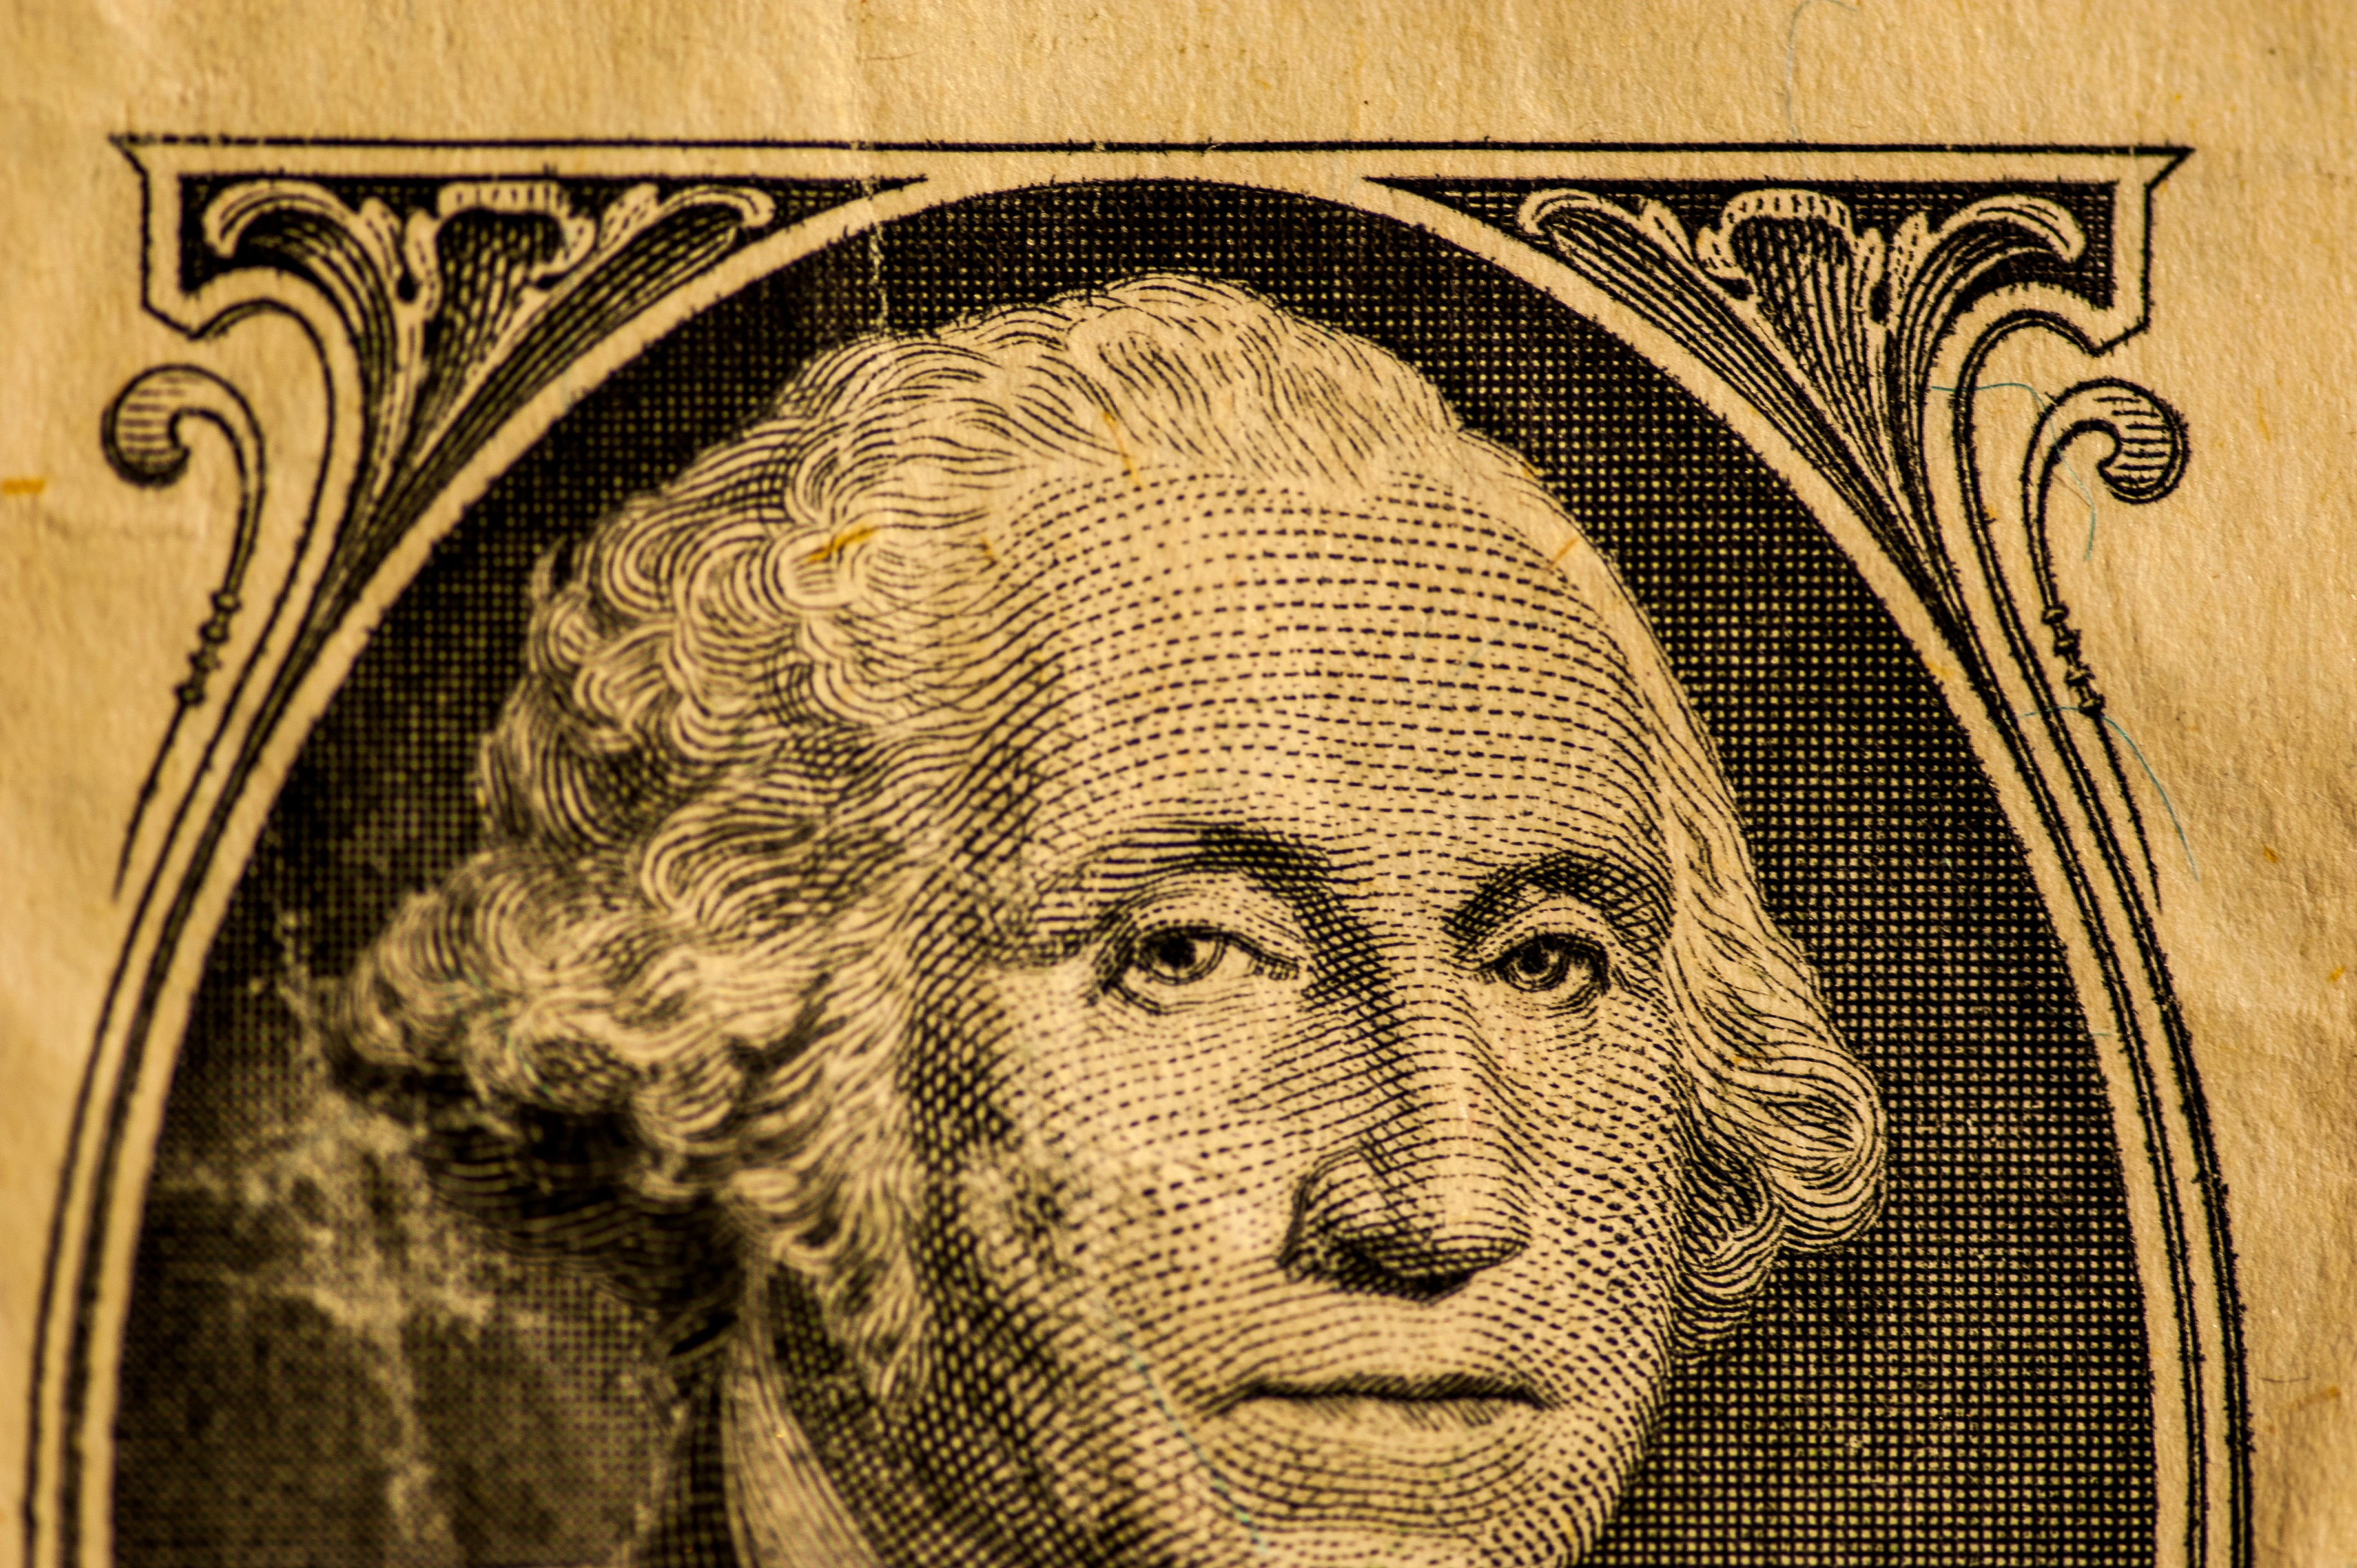
money, business, sculpture, art, sketch, drawing, illustration, temple, currency, coin, rich, carving, relief, finance, wealth, budget, banknote, revenue, dollars, george washington, ancient history